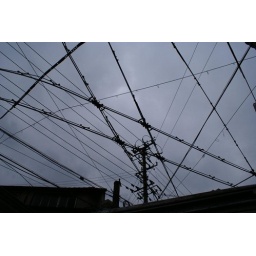
A myriad of power lines and bridge cables - from Jim's seat in the back of the truck taxi.